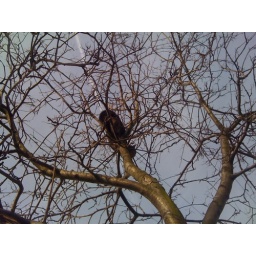
Hunter is chased up tree by the dog